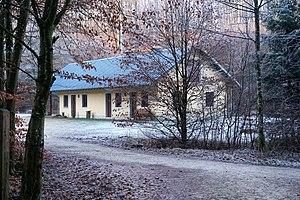
Grunewald, maison forestière près du Déiwendallerwee, commune de Steinsel. Lëtzebuergesch: Gréngewald, Fierschterhaus beim Déiwendallerwee, Gemeng Steesel.